Heterocrossa cryodana

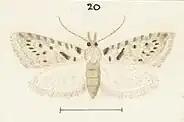

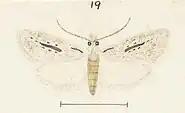

This species can be distinguished from other species in the same genus by the short black subcostal streak.